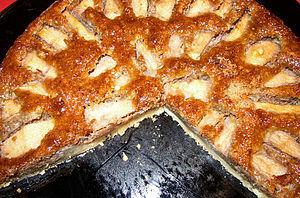
Le Dakota du Sud /dakɔta dy syd/ est un État du Nord des États-Unis, bordé à l'ouest par le Wyoming et le Montana, au nord par le Dakota du Nord, à l'est par le Minnesota et l'Iowa et au sud par le Nebraska. État situé dans l'ouest des plaines du Midwest, il possède un climat continental. Il compte 814 180 habitants en 2010. Sa capitale est Pierre et sa plus grande ville Sioux Falls, avec environ 154 000 habitants.